Evita (1996 film)

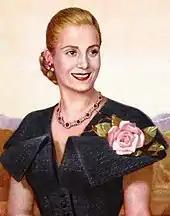
Portrait of Eva Perón.

Following the release of "Evita" (1976), a sung-through concept album by Tim Rice and Andrew Lloyd Webber detailing the life of Eva Perón, director Alan Parker met with their manager David Land, asking if Rice and Lloyd Webber had thought of making a film version. He understood that they were more interested in creating a stage version with the album's original lyrics. The original West End theatre production of "Evita" opened at the Prince Edward Theatre on June 21, 1978, and closed on February 18, 1986. The subsequent Broadway production opened at the Broadway Theatre on September 25, 1979, and closed on June 26, 1983, after 1,567 performances and 17 previews. Robert Stigwood, producer of the West End production, wanted Parker to direct "Evita" as a film but, after completing work on the musical "Fame" (1980), Parker turned down the opportunity to helm "Evita", telling Stigwood that he "didn't want to do back-to-back musicals".